Pippinger Straße

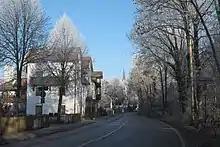

The Pippinger Straße is a street in the Munich districts of Pasing and Obermenzing, which for centuries runs as the Würmtalstraße on the left bank of the Würm river. The roads full-length runs through rural area, partially with fields on the western side, and undeveloped areas, although the road serves as a main connection to the Bundesautobahn 8.